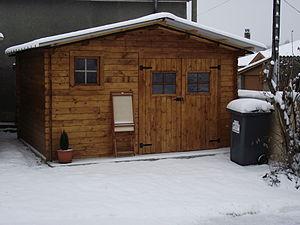
Chalet de jardin
Un abri ou cabanon de jardin est une construction légère de type mobilière faisant office de débarras à l'extérieur. L'installation d'un abri de jardin fait l'objet d'une simple déclaration en mairie si sa surface au sol est inférieure à 20m2, au delà un permis de construire est obligatoire. Sont également concernés les abris voiture.